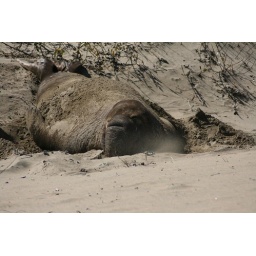
The puff of sand in front of this bull's face is the elephant seal exhaling.